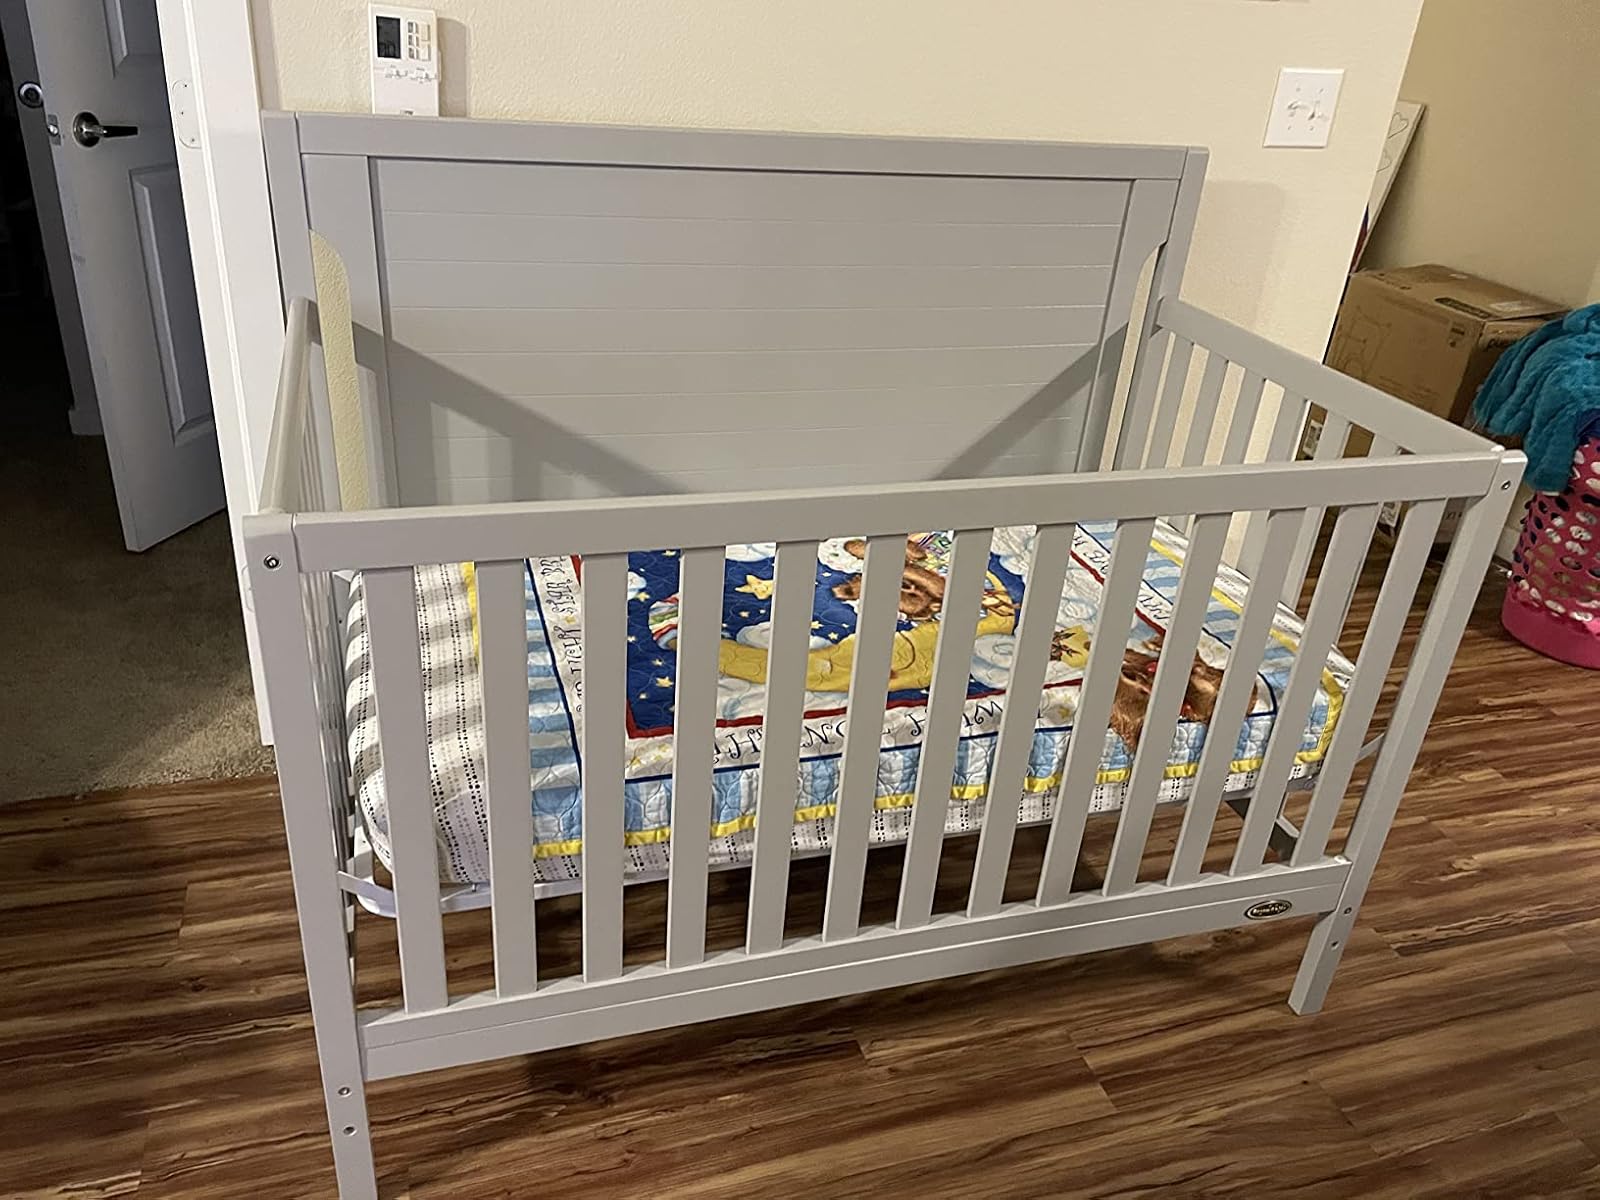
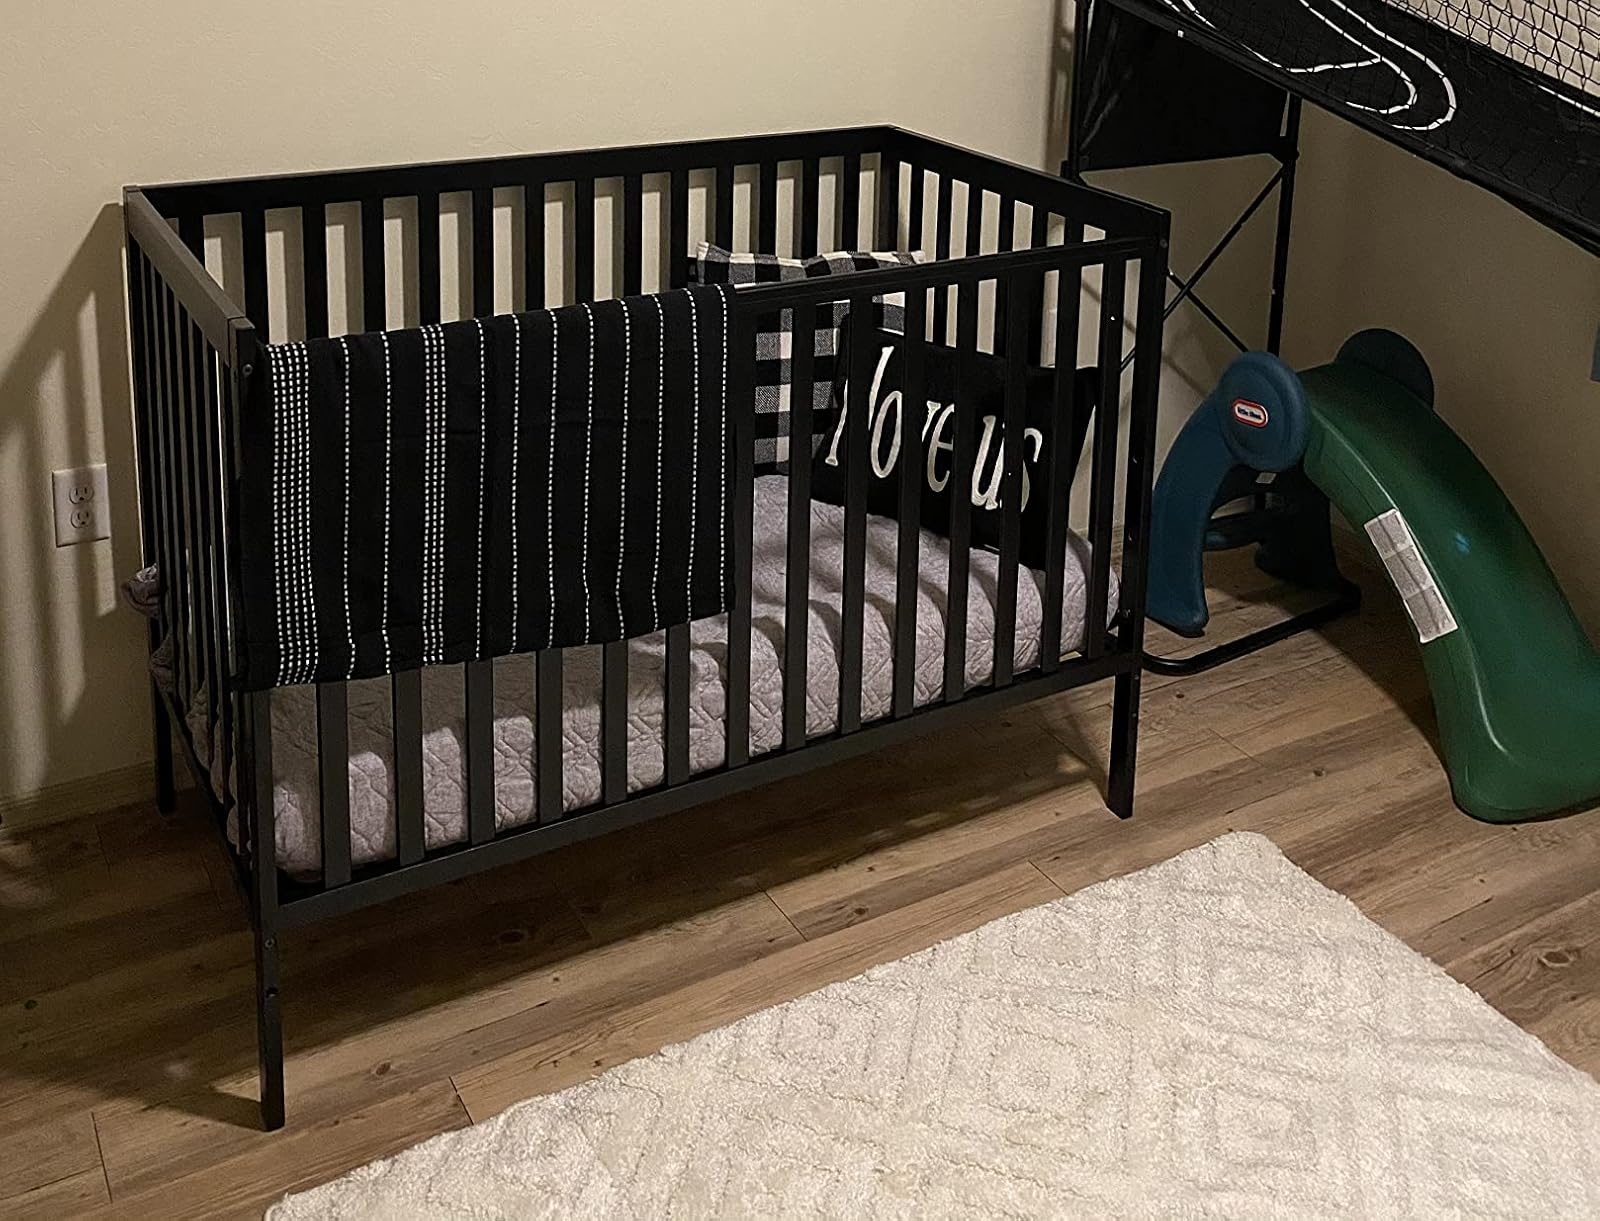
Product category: products_crib
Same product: no